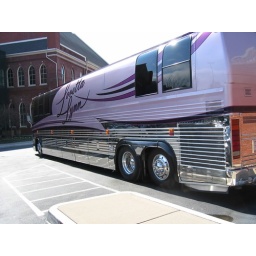
Loretta Lynns tour bus in the car park of the Grand Old Opry - Nashville 2004